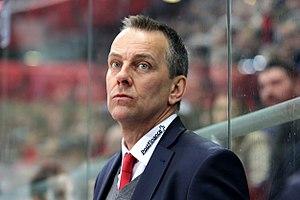
Tommy Albelin est un joueur professionnel suédois de hockey sur glace. Du 25 juillet 2007 à l'été 2016, il occupait le poste d'entraîneur adjoint avec les Devils du New Jersey, avant d'accepter le poste d'adjoint de l'équipe nationale suisse